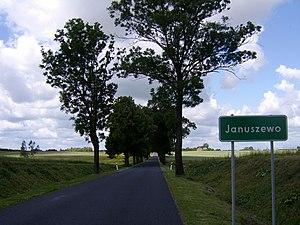
Januszewo est un village de Pologne situé en Couïavie-Poméranie, dans le Powiat de Toruń et dans le gmina de Chełmża.